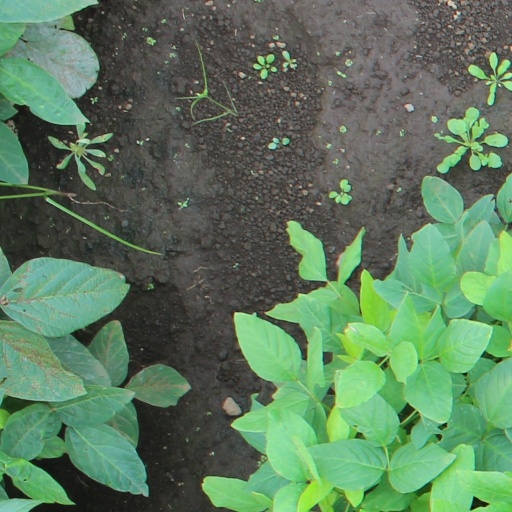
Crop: soybean